Hey, Hey, Rise Up!

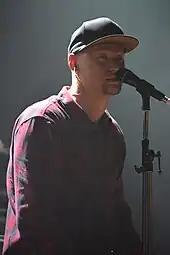
Andriy Khlyvnyuk, seen in 2015

In February 2022, the Ukrainian singer Andriy Khlyvnyuk, who had abandoned a US tour by his band BoomBox to serve in the Ukrainian military in response to the Russian invasion of Ukraine on 24 February, recorded an a capella version of the first verse of the Ukrainian anthem "Oh, the Red Viburnum in the Meadow". The anthem was written by Stepan Charnetskii in 1914 to commemorate the Sich Riflemen. Khlyvnyuk, wearing fatigues and carrying an automatic rifle, videoed his performance in Sophia Square in Kyiv, with the Bell Tower of Saint Sophia Cathedral in the background, and posted it on Instagram on 27 February.